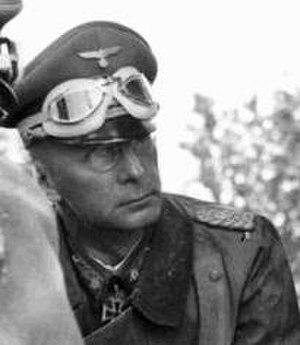
Le procès dit « du Haut Commandement » a été le dernier des douze procès pour crimes de guerre fait par les autorités américaines dans leur zone d'occupation en Allemagne à Nuremberg après la fin de la Seconde Guerre mondiale.